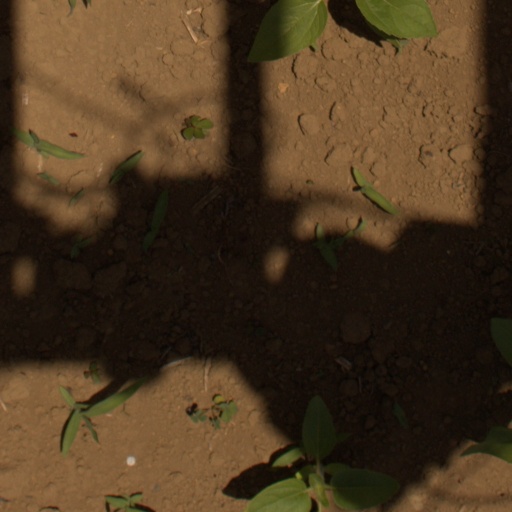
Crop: Jerusalem artichoke